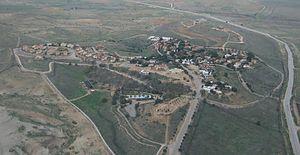
Le conseil régional de Bik'at HaYarden, en hébreu : מועצה אזורית בקעת הירדן, littéralement le conseil régional de la vallée du Jourdain, est situé dans la vallée du Jourdain, des pentes des collines de Samarie au Jourdain. Il fait partie du district de Judée et Samarie, Cisjordanie. Sa population s'élève à 4 699 habitants en 2016. Il est entièrement compris dans les limites des Territoires occupés.